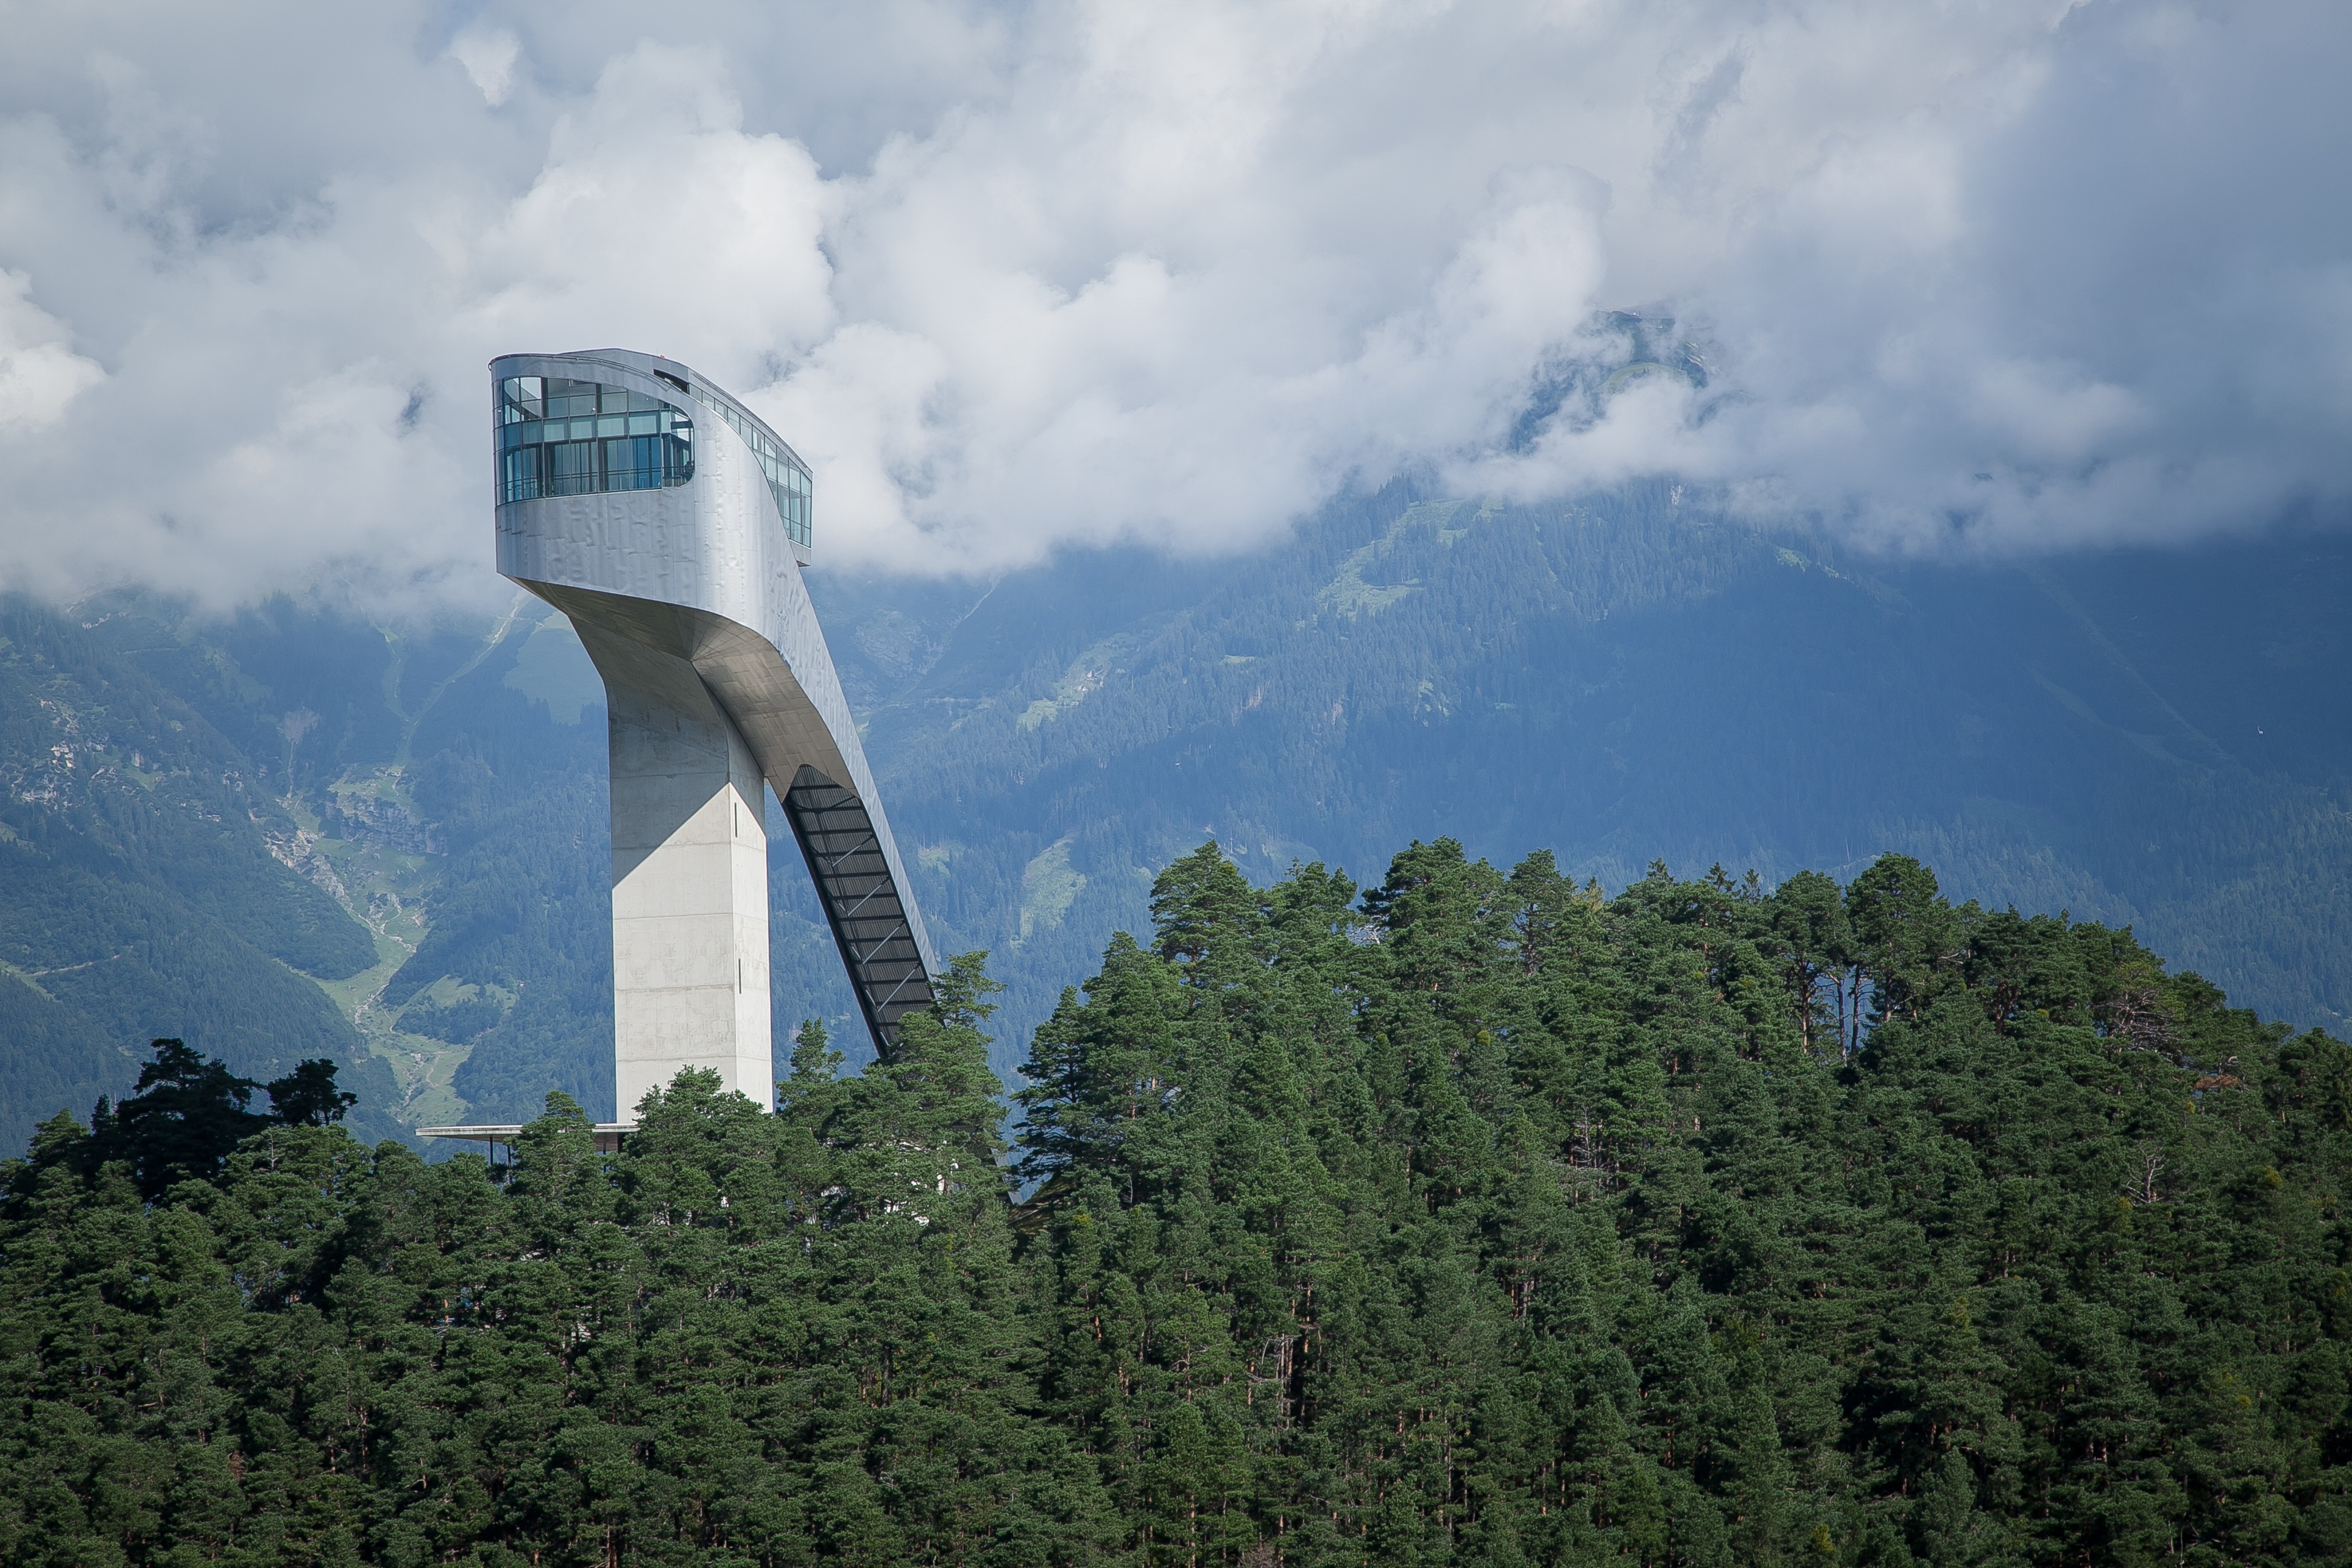
forest, mountain, cloud, sky, hill, mountain range, tower, landmark, alpine, summit, austria, mountains, ski, innsbruck, olympia, tyrol, rural area, geographical feature, atmospheric phenomenon, atmosphere of earth, mountainous landforms, bergiselschanze, bergisel, skischprungschanze